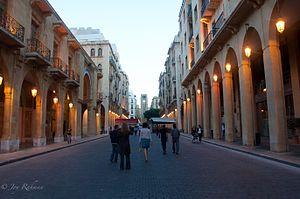
L'économie du Moyen-Orient est aussi diversifiée que le sont les pays qui le composent. Si la production et l'exportation d'hydrocarbures et de matières premières constitue toujours largement la première source de richesse du Moyen-Orient et notamment pour les pays de la péninsule Arabique, l'Irak et le Koweït, d'autres pays tels Israël, le Liban, la Jordanie, la Turquie ou Chypre ou certains émirats ont tourné leur économie vers d'autres activités telles que le tourisme, le commerce, l'agriculture ou les hautes technologies. D'autre part, phénomène plus récent, les pétrodollars sont réinvestis via des fonds privés et publics arabes dans la finance et l'économie internationale.